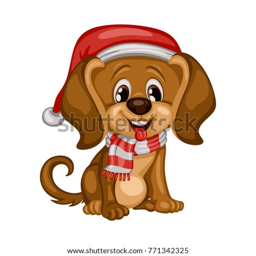
cute cartoon illustration of a dog with christmas hat isolated on a white background